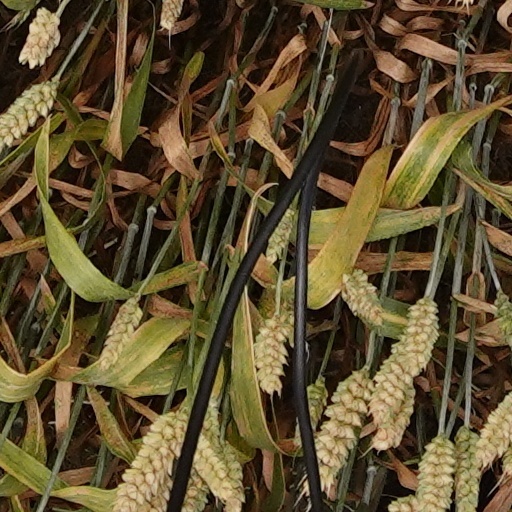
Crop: wheat